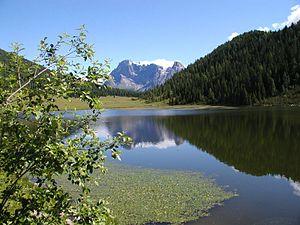
Le lac de Calaita est un petit lac alpin d'origine naturelle situé dans la vallée du Lozen, dans l'est du Trentin, à 1 605 m d'altitude. Le lac est situé sur un large plateau qui tire le nom de campìgol del Doch de la malga homonyme surplombant le lac depuis le début du XXᵉ siècle.